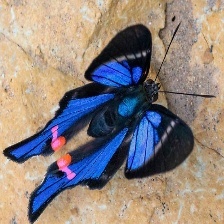
Species: METALMARK